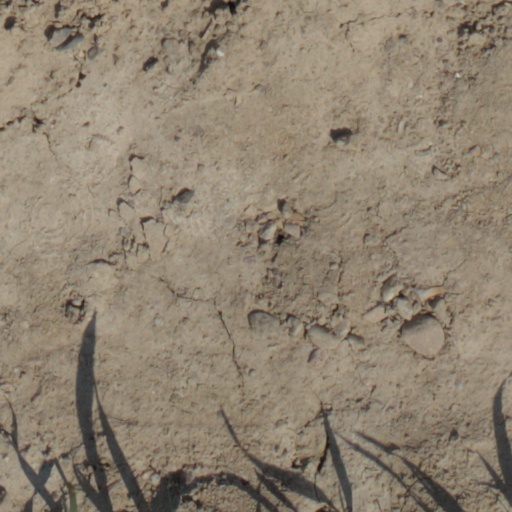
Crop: wheat